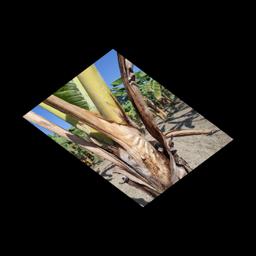
Label: BACTERIAL SOFT ROT